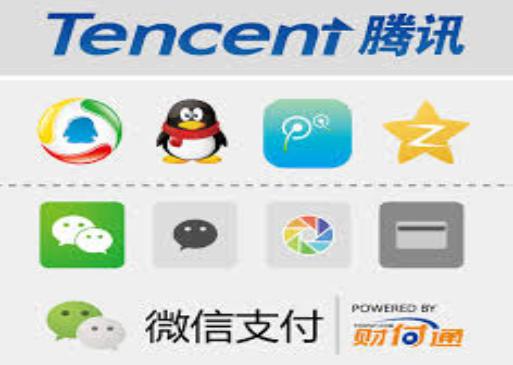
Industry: Leisure